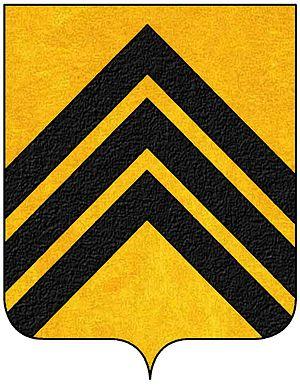
La famille Belforti est une famille noble ancienne originaire de la région de Volterra, en Toscane. Au XIVᵉ siècle, elle donna deux évêques et plusieurs seigneurs laïcs à cette cité.